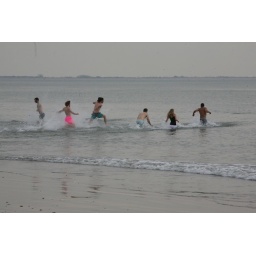
Coney Island, 1/1/10People kept coming and running in - even at 2pm when we were leaving the beach :)